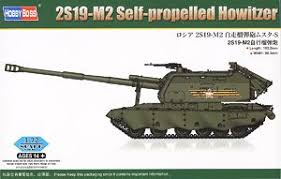
Label: 2S19_MSTA